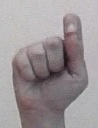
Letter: fa